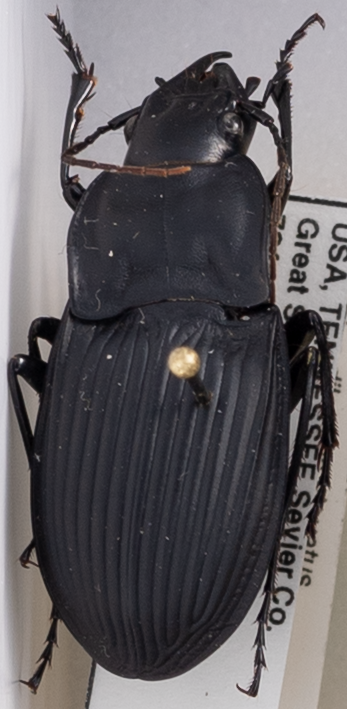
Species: Dicaelus dilatatus
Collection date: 2019-05-14
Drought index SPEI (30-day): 1.132
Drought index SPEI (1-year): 2.09
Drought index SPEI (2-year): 2.09